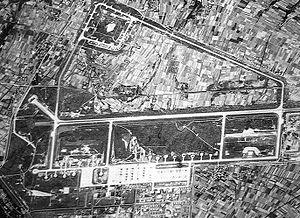
L'aéroport de Taïchung chinois traditionnel : 臺中航空站 ; pinyin : Taizhong Hangkong Zhan, aussi connu sous le nom d'aéroport de Taïchung Ching Chuan Kang, est un aéroport civil et militaire basé à Taichung, Taiwan. C'est le troisième aéroport international du pays, et proposes des destinations régulières à destination de Hong Kong, Ho Chi Minh Ville, Hanoi et Macao, ainsi que des vols charters vers le Japon, la Corée du Sud, la Thaïlande ou Palaos.